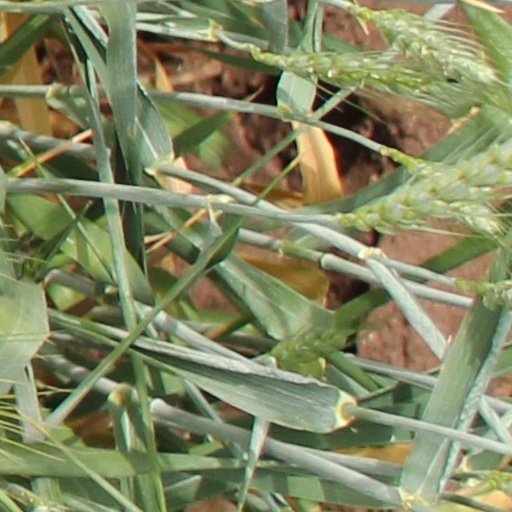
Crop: wheat